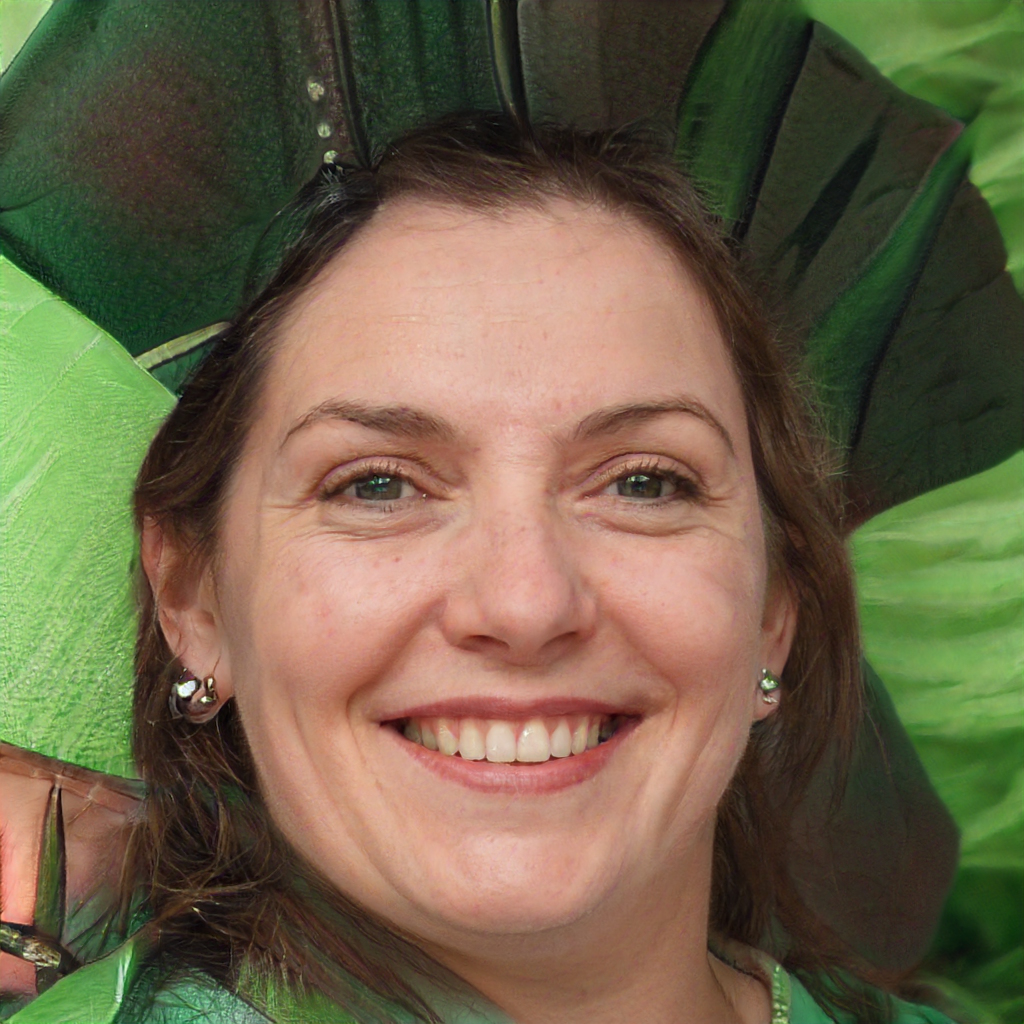
Portrait style: Real Portrait